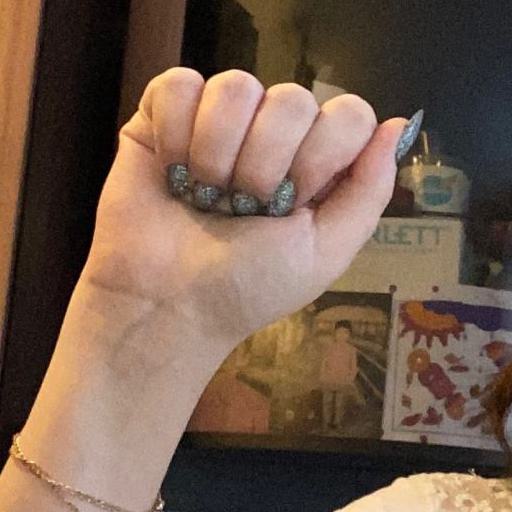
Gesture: fist